List of Bleach characters

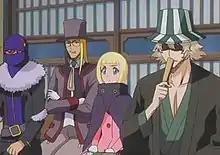
Noba, Kurōdo, Lirin and Kisuke Urahara

, or Mod-Souls for short, are a variation of the created by Kirio Hikifune that Soul Reapers use as stand-ins while using vessels to move about in the World of the Living. Unlike Gikon, given personalities and unique powers of their own, Mod-Souls are produced in the Soul Society's to assist in the combat against Hollows by reanimating corpses. However, this act was deemed immoral and Project Spearhead was disbanded with all Mod-Souls seemingly deposed of.